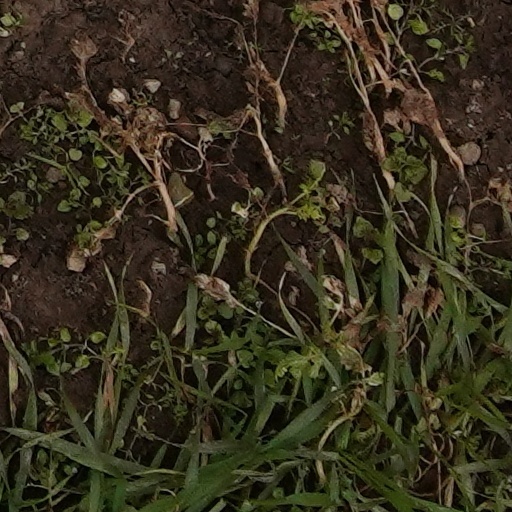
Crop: wheat